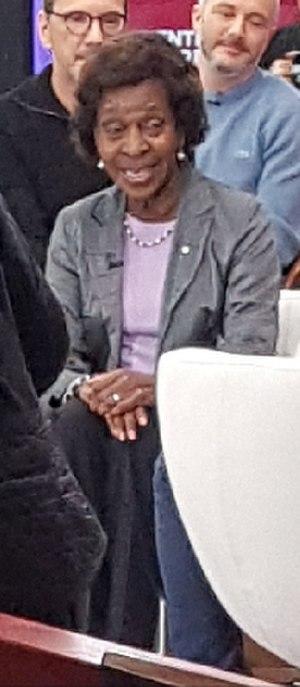
Ma photo d'Yvette Bonny à Montréal , Québec, Canada au maison de Radio-Canada durant d'émission Entrée principale en direct.
Yvette Bonny est une pédiatre-hématologue et professeure québécoise d'université à la retraite née en Haïti en 1938.